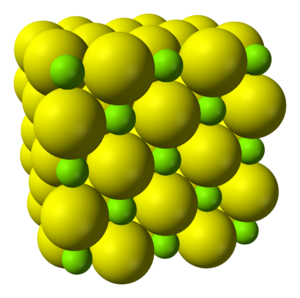
Le sulfure de magnésium est un composé inorganique de formule MgS. C'est un matériau cristallin blanc mais on le rencontre souvent sous une forme impure qui est une poudre non-cristalline brune. Il est produit industriellement lors de la fabrication de l'acier.
Les sulfites sont les sels de l'hypothétique acide sulfureux H₂SO₃. La formule des anions sulfites est SO₃²⁻.